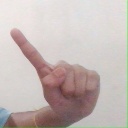
अक्षर: ए